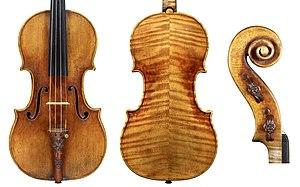
Leonora Jackson McKim, née Leonora Jackson le 20 février 1879 à Boston − morte le 7 janvier 1969 à Baltimore, est une violoniste américaine. Elle est une des premières Américaines à connaître le succès international en tant que violiniste concertiste. Elle possédait un violon de Stradivarius datant de 1714 nommé Leonora Jackson en son hommage, aujourd’hui propriété de la collection William Sloan.